Sports in Los Angeles

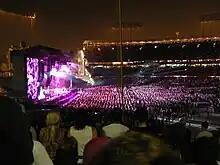
Dodger Stadium host many entertainment events

The warm mediterranean climate as well as the miles of a scenic coastline with a variety of wave types from Malibu to the South Bay, Los Angeles is one of the favorite destinations to both amateurs and professional surfers across the world. Every summer of each year, Huntington Beach hosts the US Open of Surfing, the largest surfing competition in the world. Many other surfing events including the International Surf Festival, Surfing Dog Contests, and Ventura's Surf Rodeo are held annually in several Los Angeles County beach cities.